Kimberly Chace

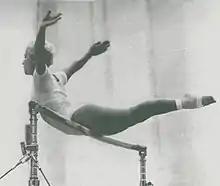
Chace in 1976

Kimberly Ann Chace (later "Boyle", then "May", born May 4, 1956) is an American retired artistic gymnast, who competed at the 1972 and 1976 Summer Olympics and placed 14th all around in 1972; her teams finished fourth in 1972 and sixth in 1976. She also won five medals at the 1971 Pan American Games, including two gold medals. In 1996, Chace was inducted into the USA Gymnastics Hall of Fame.